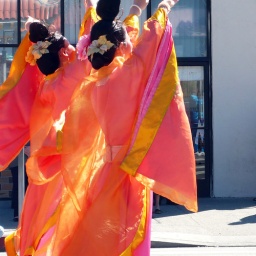
There was a Vietnamese parade in Chinatown that weekend. The ladies had amazing orange and pink dresses.